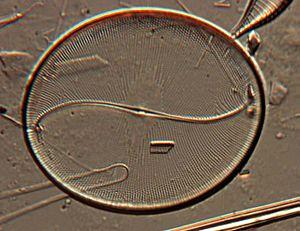
Les Bacillariophyta, ou Diatomées, sont un embranchement de microalgues unicellulaires présentes dans tous les milieux aquatiques et majoritaires dans certains biofilms et enveloppées par un squelette externe siliceux nommé frustule. Elles peuvent vivre isolées ou en colonie, être libres ou fixées. Les formes pélagiques appartiennent au phytoplancton, les formes benthiques appartiennent au microphytobenthos. Les diatomées sont un constituant majeur du phytoplancton participant à 50 % de la production primaire océanique globale.